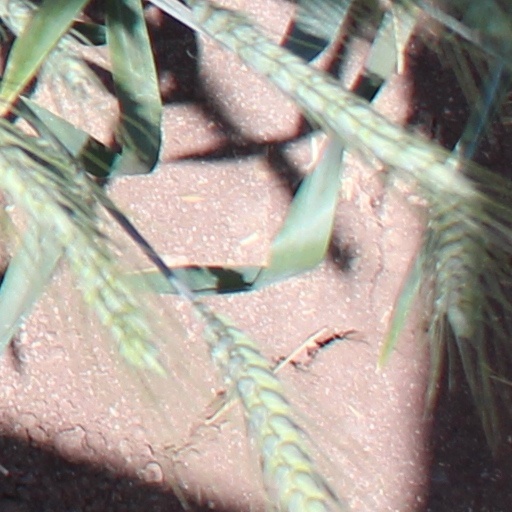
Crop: wheat